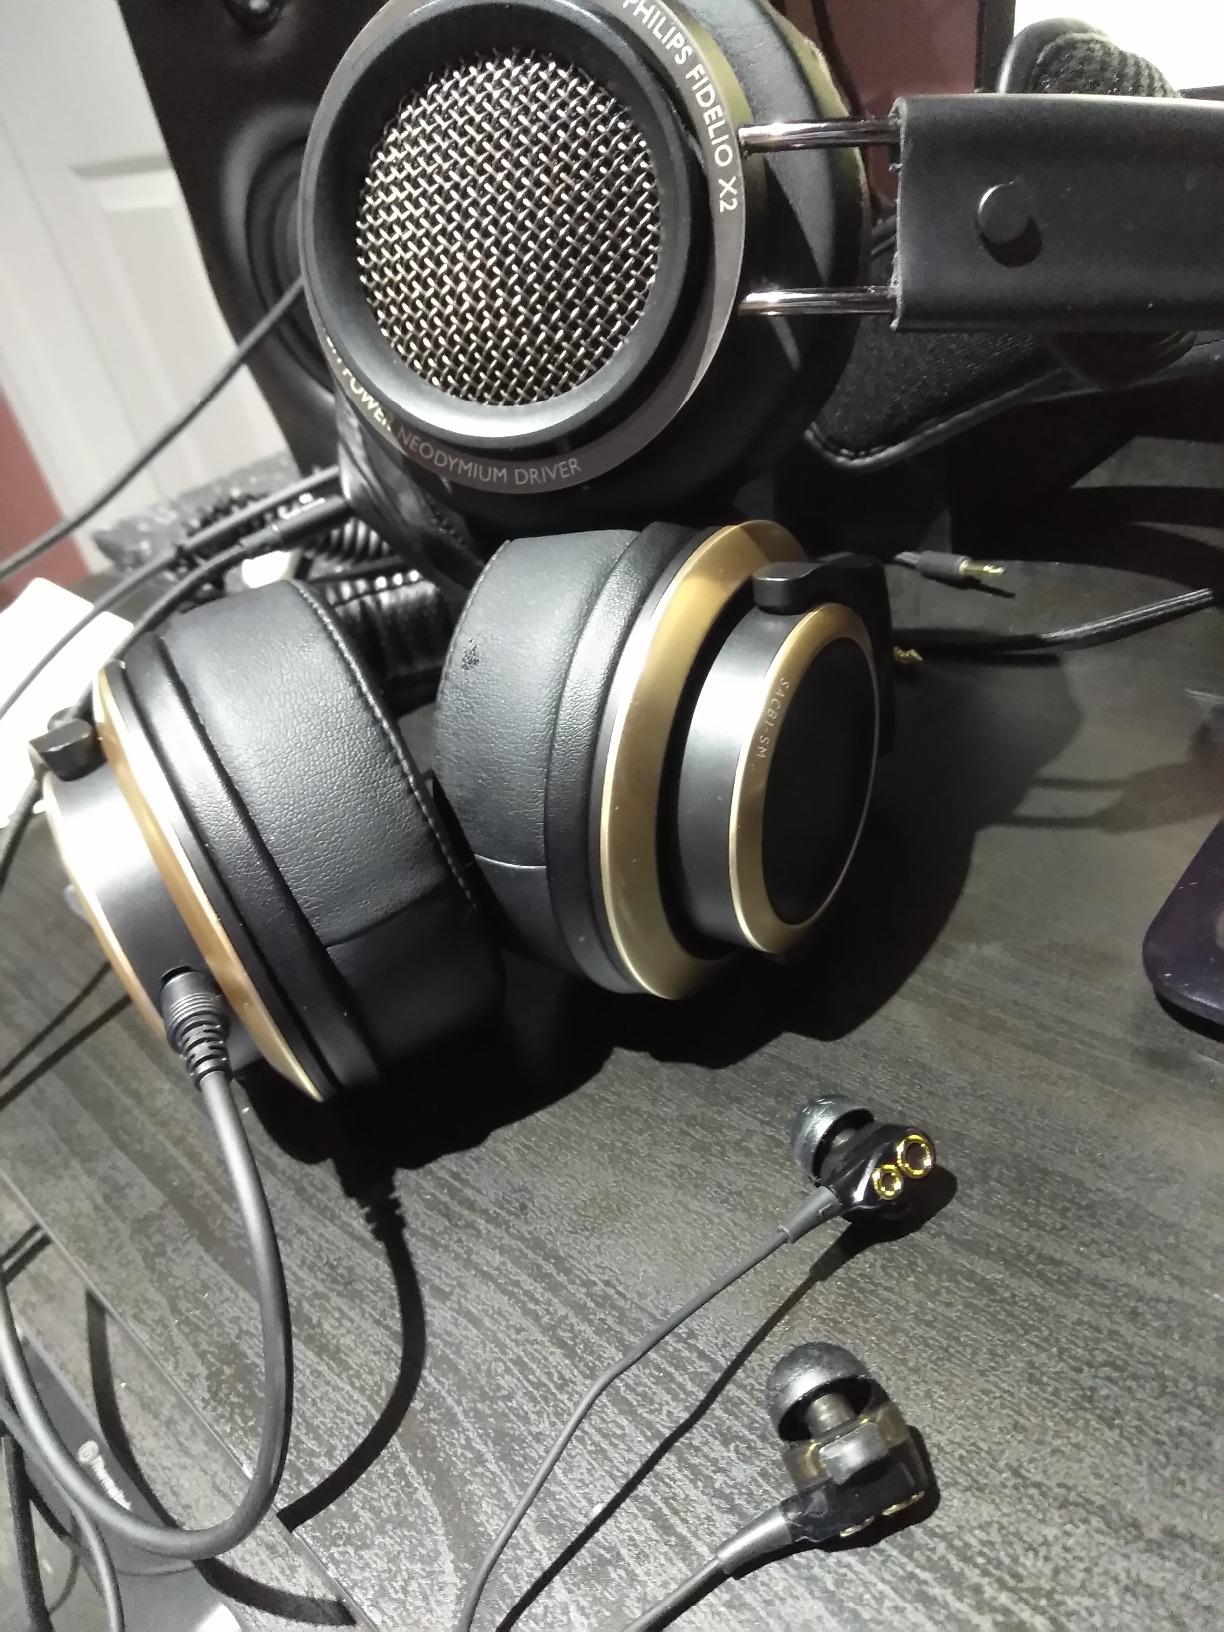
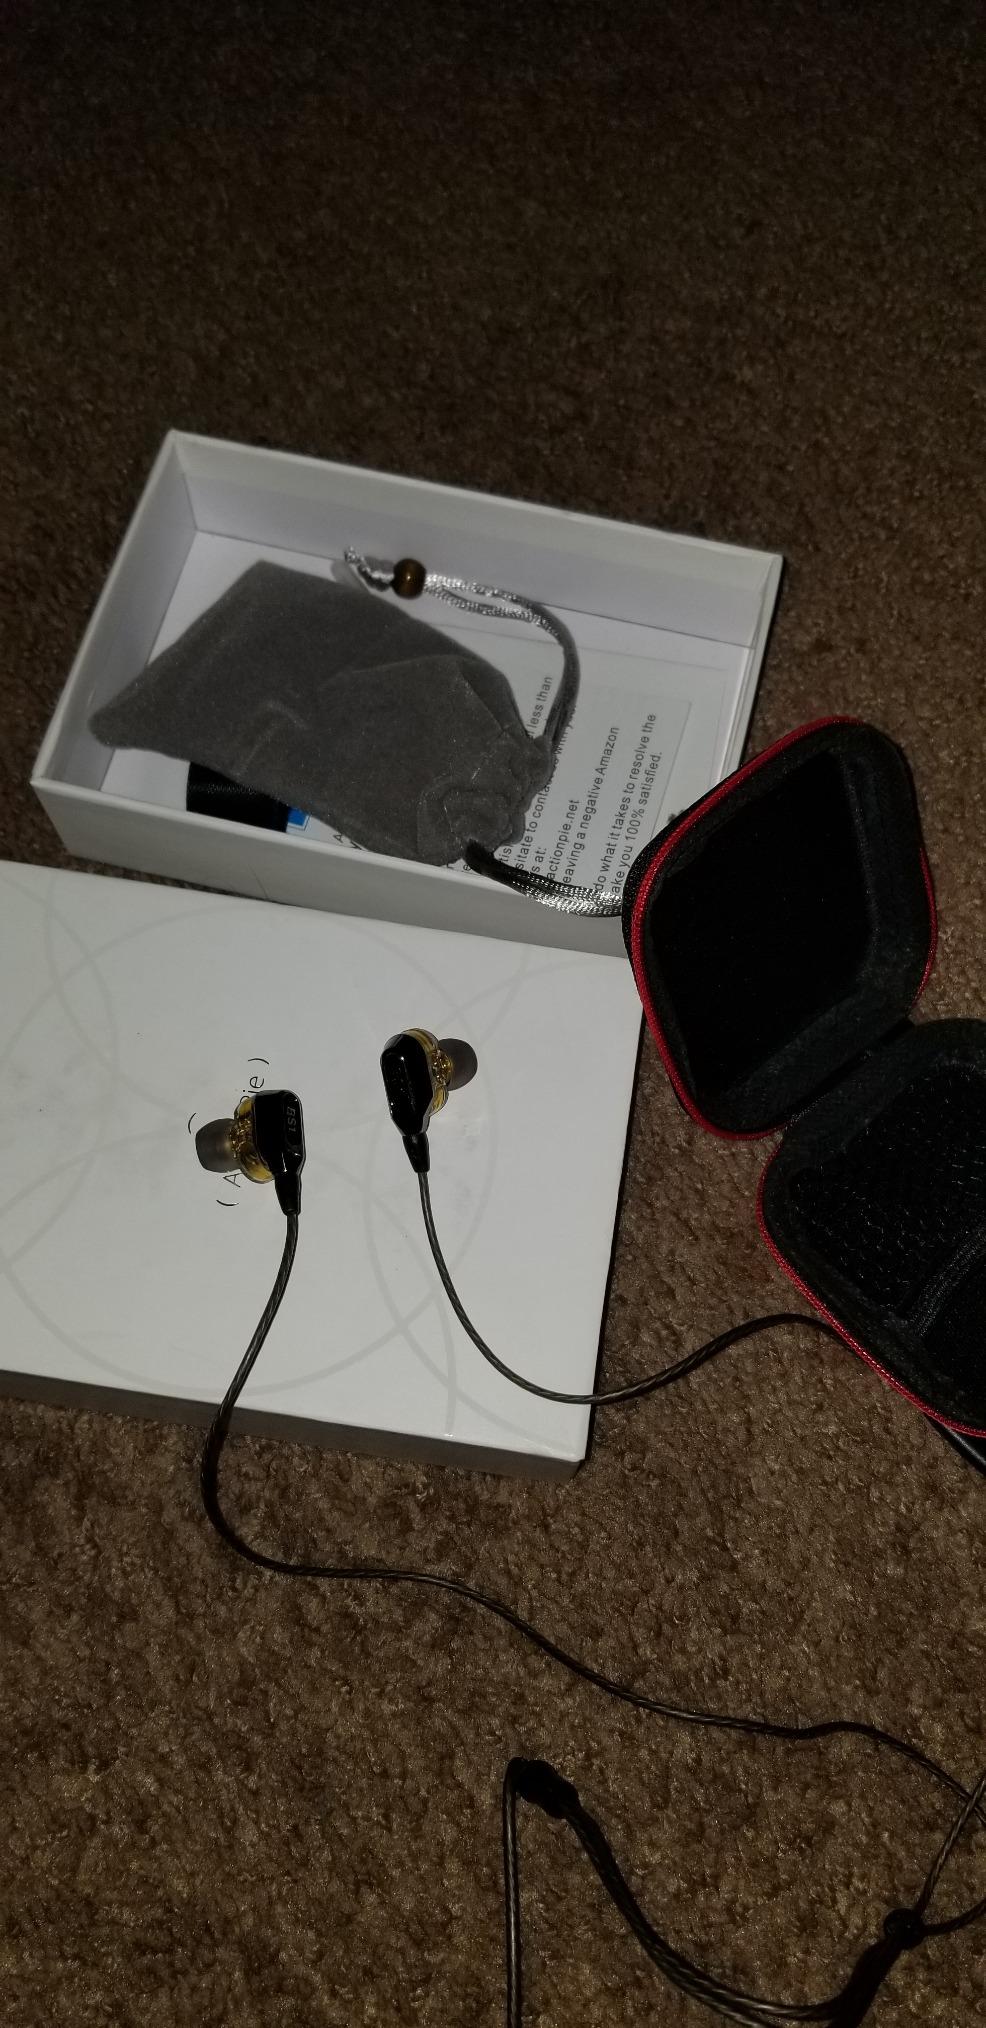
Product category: headphones
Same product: no